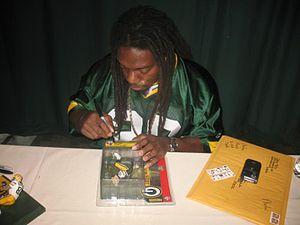
Atari David Bigby est un joueur jamaïcain de football américain.